Middle East Technical University Institute of Marine Sciences

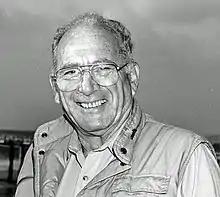
In July 1975, William Nierenberg, known for his work on the Manhattan Project and as director of the Scripps Institution of Oceanography, visited METU IMS. This visit initiated the transfer of crucial technology to IMS. Subsequently, all rights to the designs and plans for a future research vessel were transferred to METU. The vessel was named R/V Bilim and constructed in Turkey.

From its inception, the Department sought to establish ties with leading international institutions. In 1975, it formed a partnership with the Scripps Institution of Oceanography, University of California. This collaboration facilitated technology transfer, including the acquisition of designs and rights for the R/V "Alpha Helix", a research vessel later built in Turkey as R/V "Bilim". The partnership also provided critical scientific guidance, with experts such as Dr. William Nierenberg and Prof. Edward Goldberg visiting the Department to support education and research activities. Scripps hosted METU students and faculty for advanced training, further strengthening ties between the institutions.